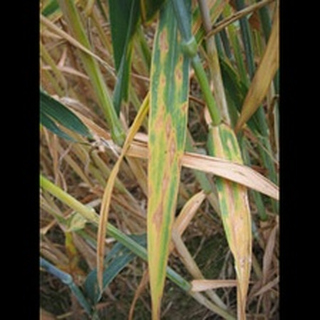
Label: wheat_tan_spot